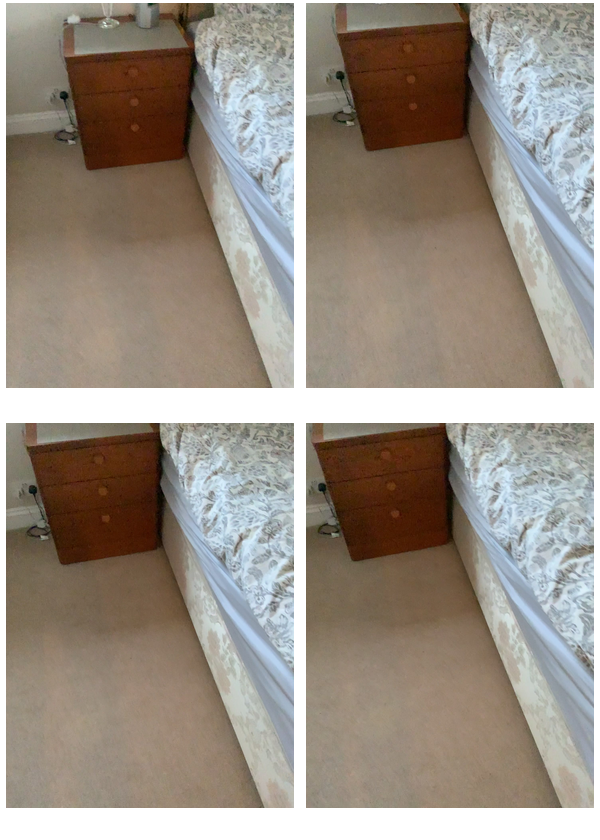Task instruction: Open the kitchen cabinet.
Answer: {"task_instruction": "Open the kitchen cabinet.", "nodes": ["knob1", "knob2", "knob3", "kitchen cabinet"], "edges": [{"functional_relationship": "openorclose", "object1": "knob1", "object2": "kitchen cabinet", "spatial_relations": ["higher_than", "close"], "is_touching": true}, {"functional_relationship": "openorclose", "object1": "knob2", "object2": "kitchen cabinet", "spatial_relations": ["in_front_of", "close"], "is_touching": true}, {"functional_relationship": "openorclose", "object1": "knob3", "object2": "kitchen cabinet", "spatial_relations": ["close", "higher_than"], "is_touching": true}], "action_type": "pull", "function_type": "open_close_control"}